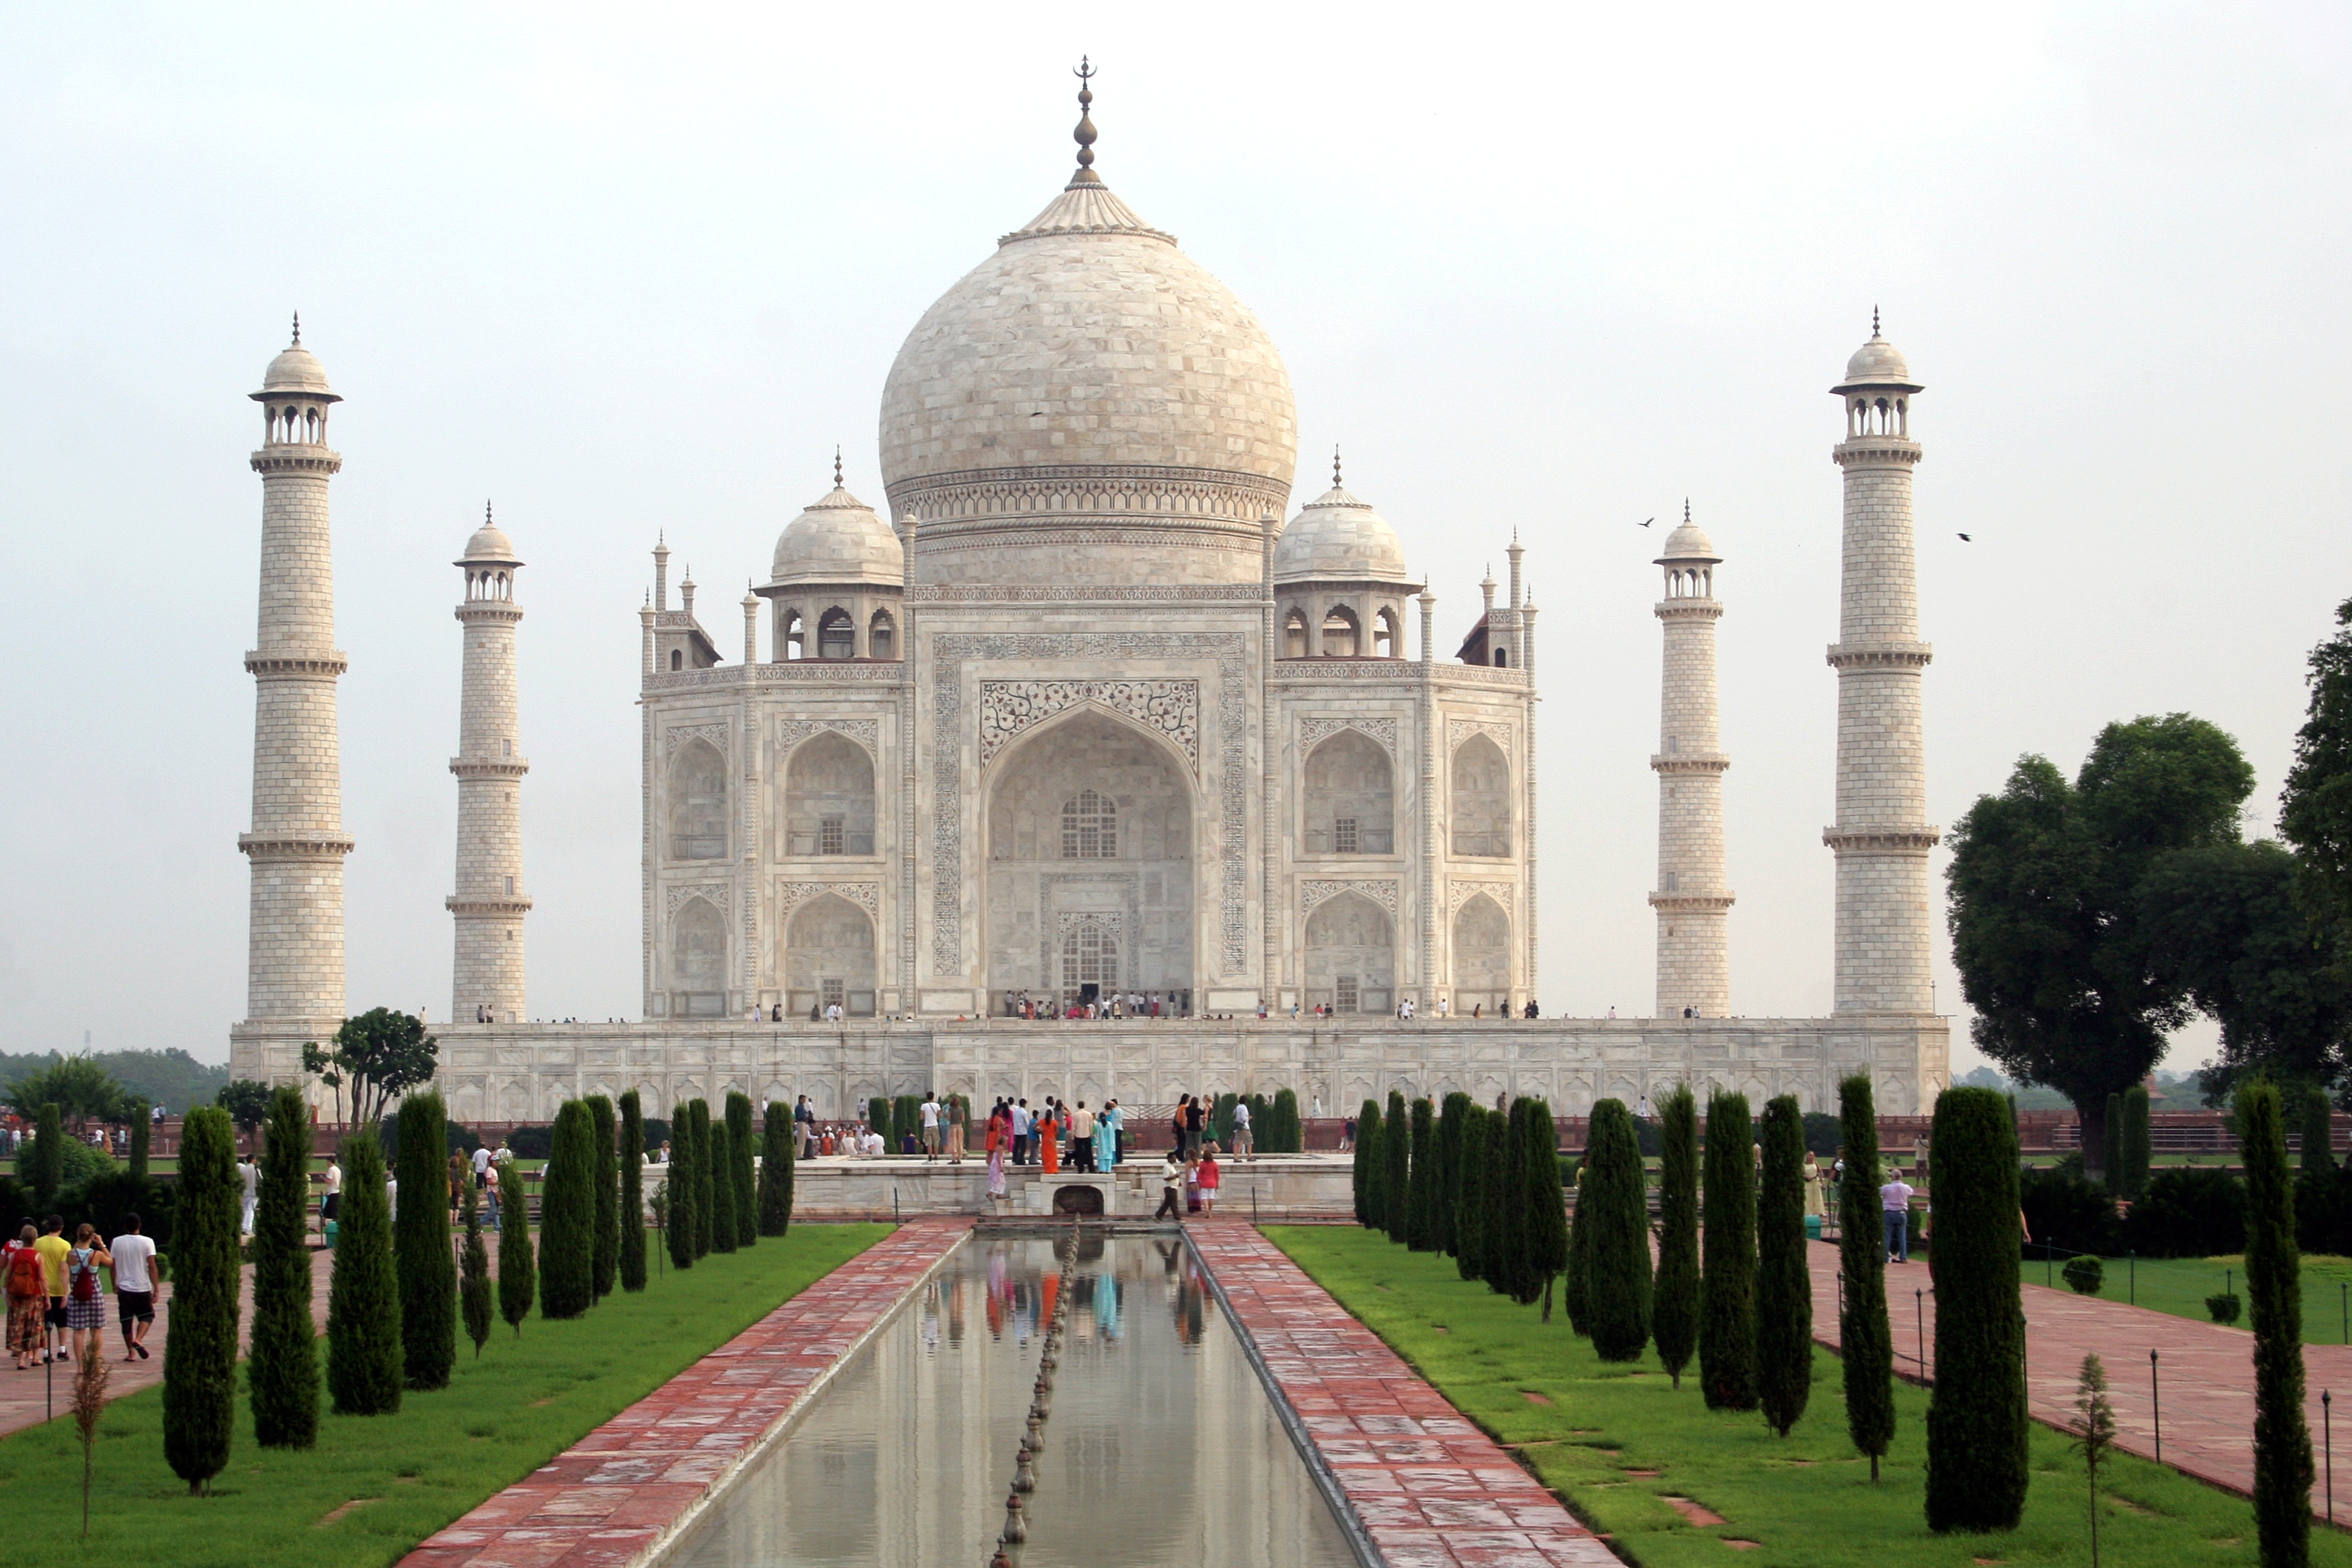
architecture, structure, white, building, palace, tower, asia, landmark, historic, tourism, place of worship, taj mahal, monastery, marble, mosque, culture, india, tomb, mausoleum, historic site